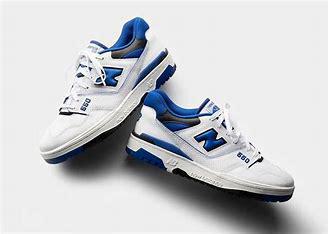
Brand: New
Model: Balance New Balance 550